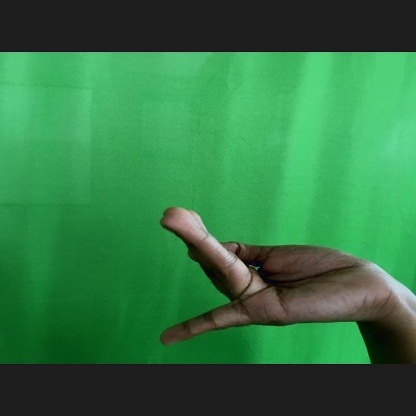
Mudra: Chaturam